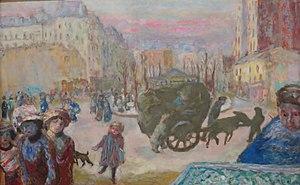
Cette liste de tableaux de Pierre Bonnard rassemble de façon chronologique un certain nombre de peintures de Pierre Bonnard.